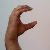
The image shows a hand gesture representing the letter 'C' in Indian Sign Language.